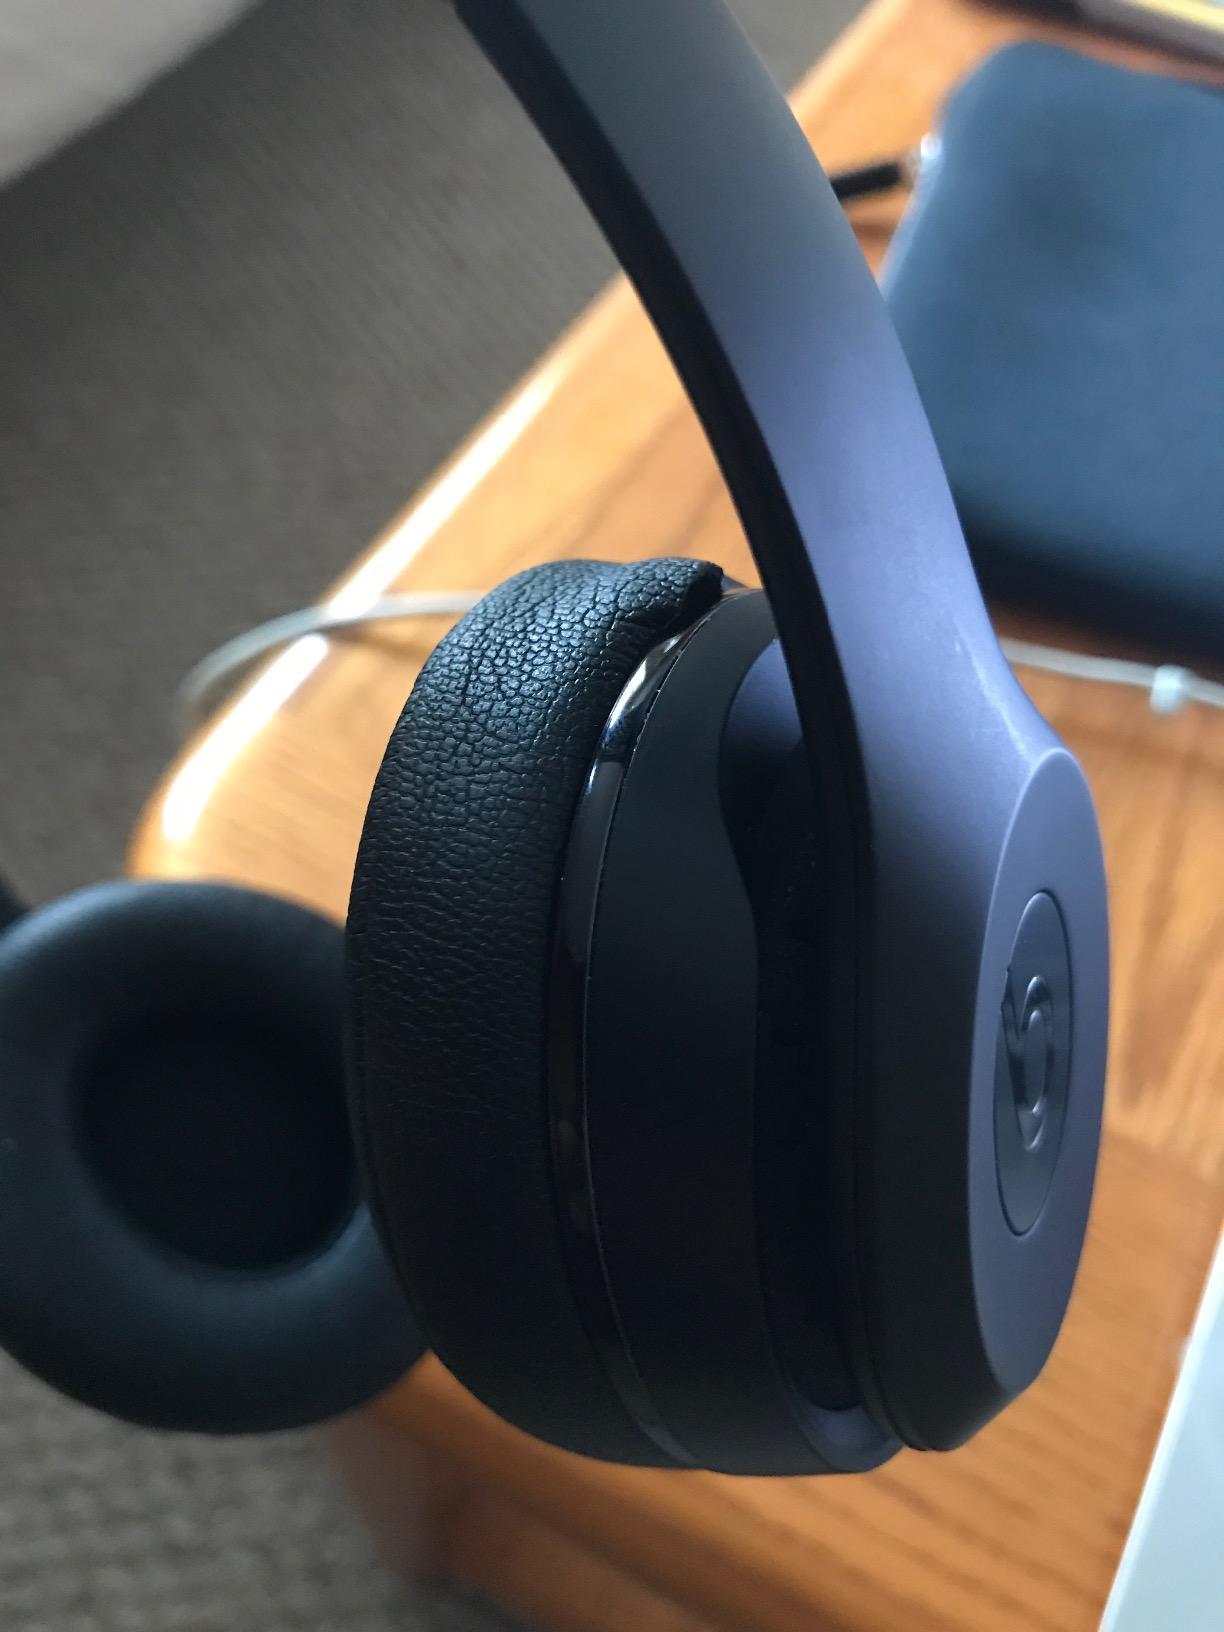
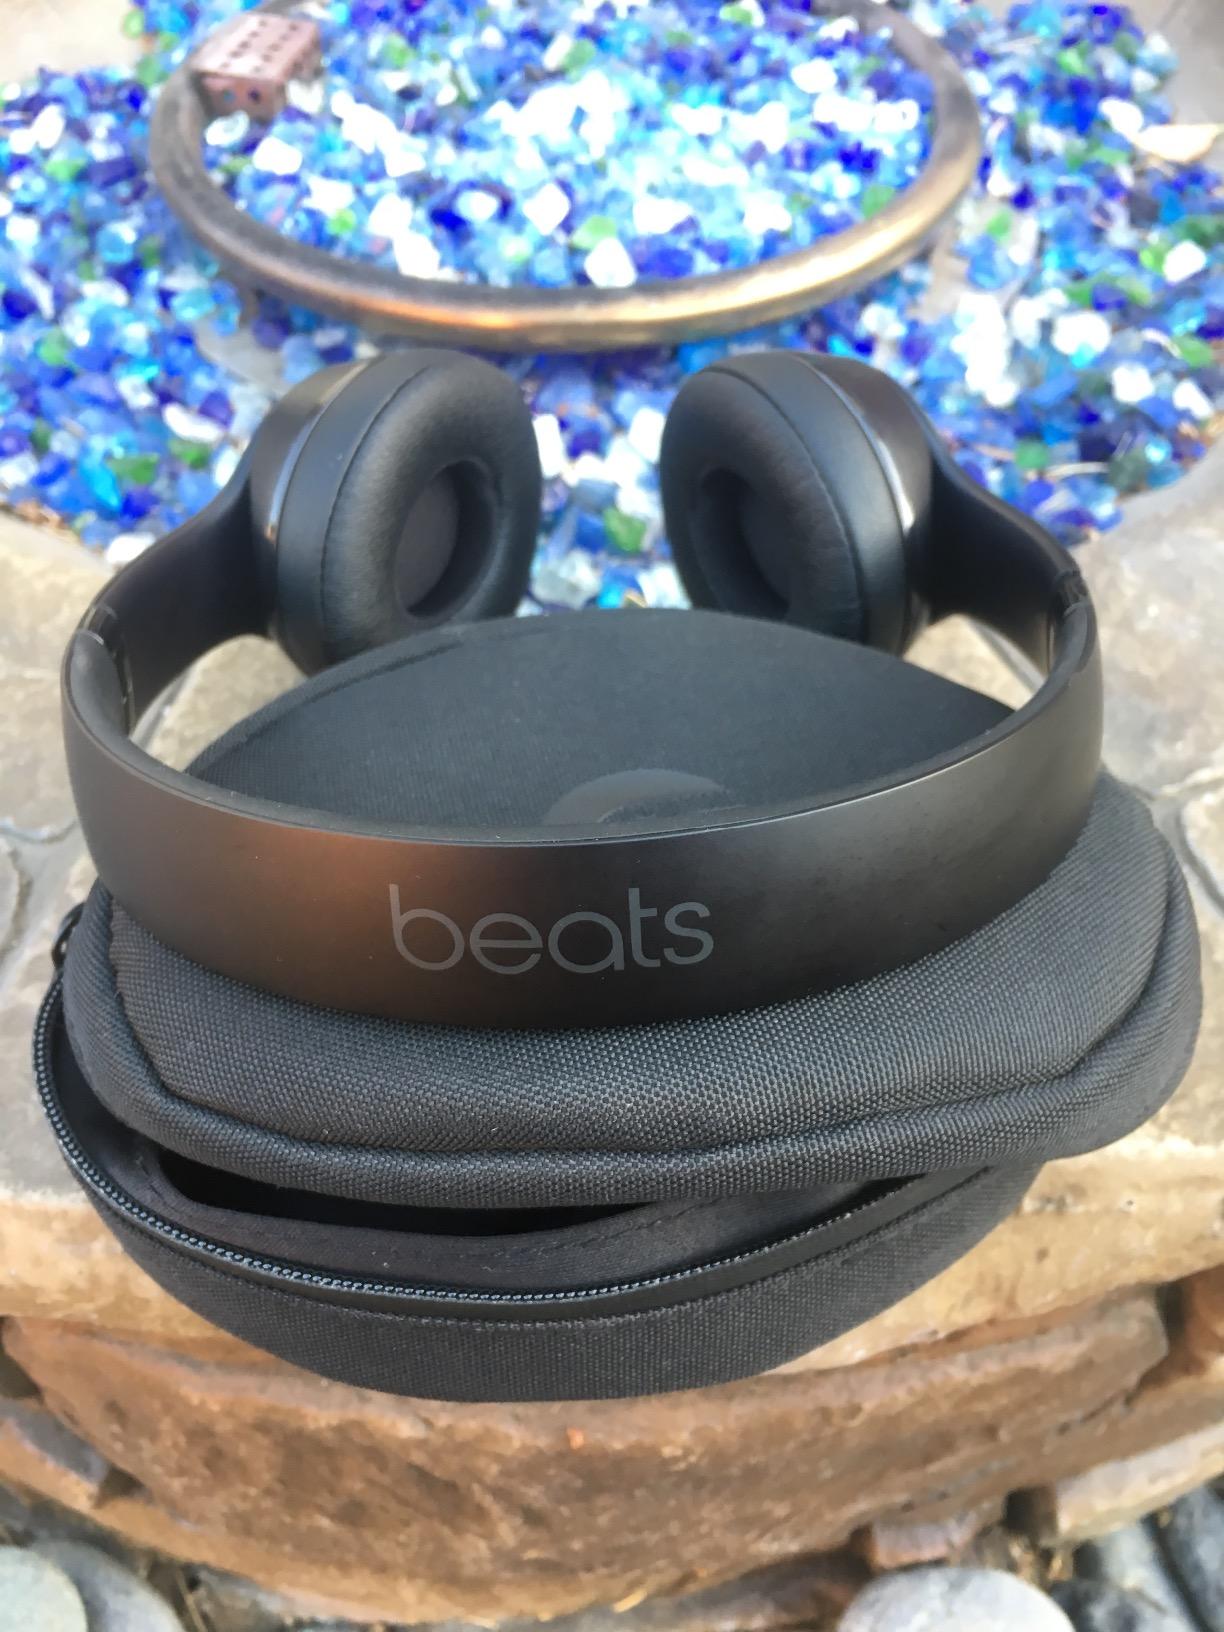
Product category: headphones
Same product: yes